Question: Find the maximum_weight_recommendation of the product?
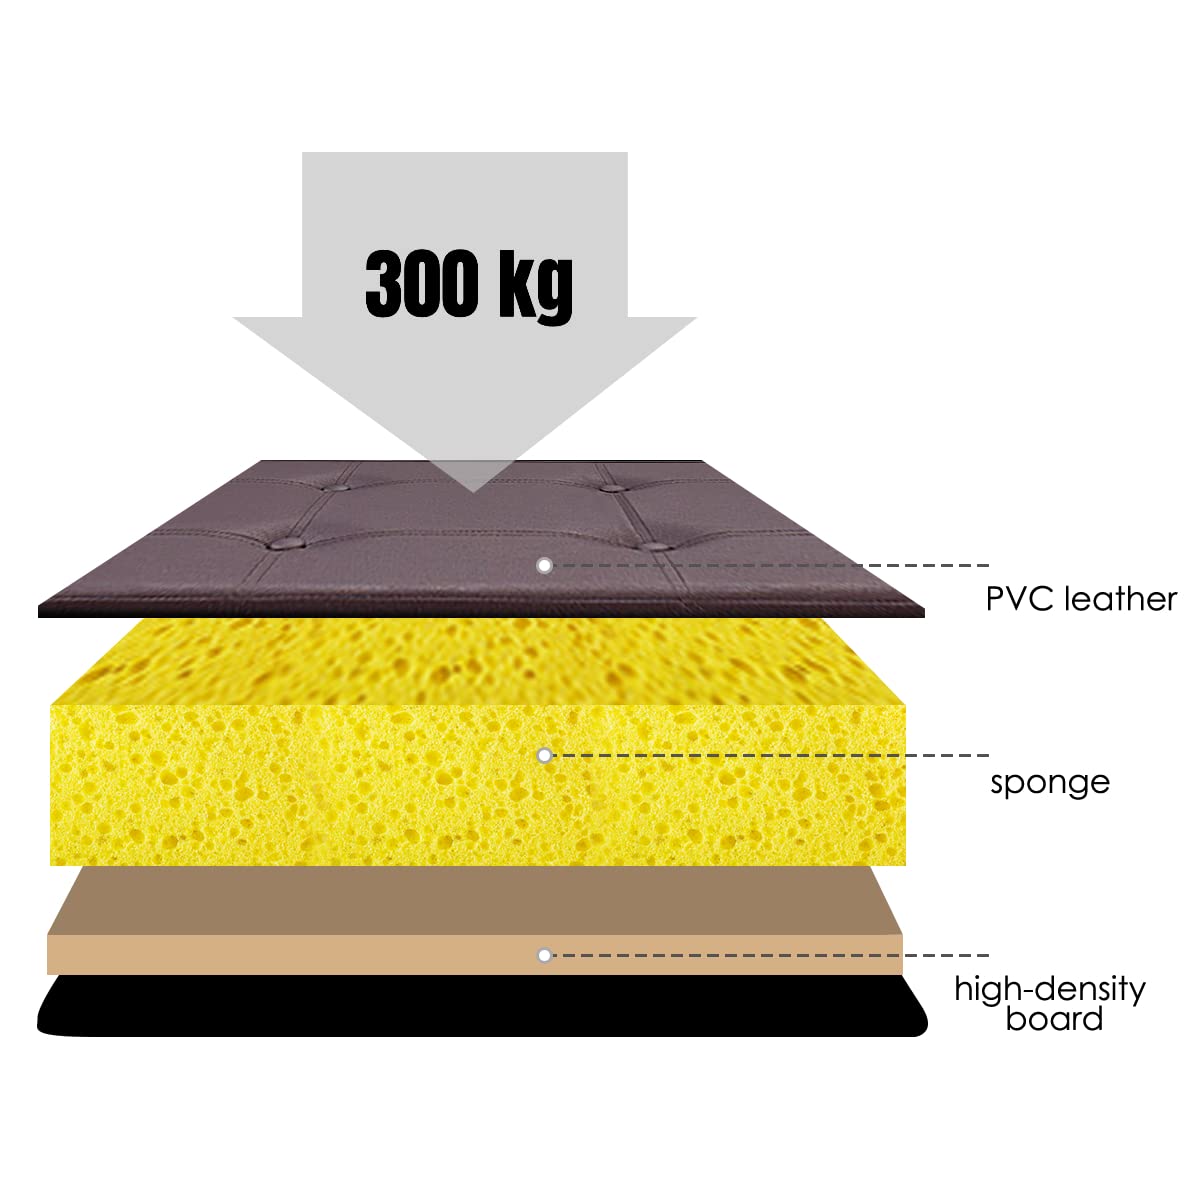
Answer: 300 kilogram